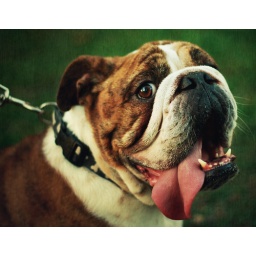
Someone was walking this dog at our local park. The girls fell in love with him.